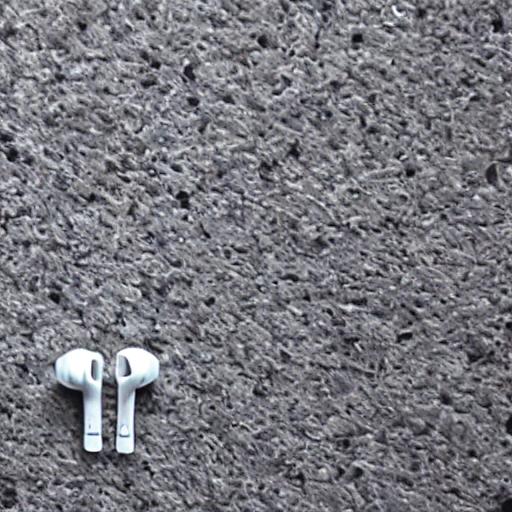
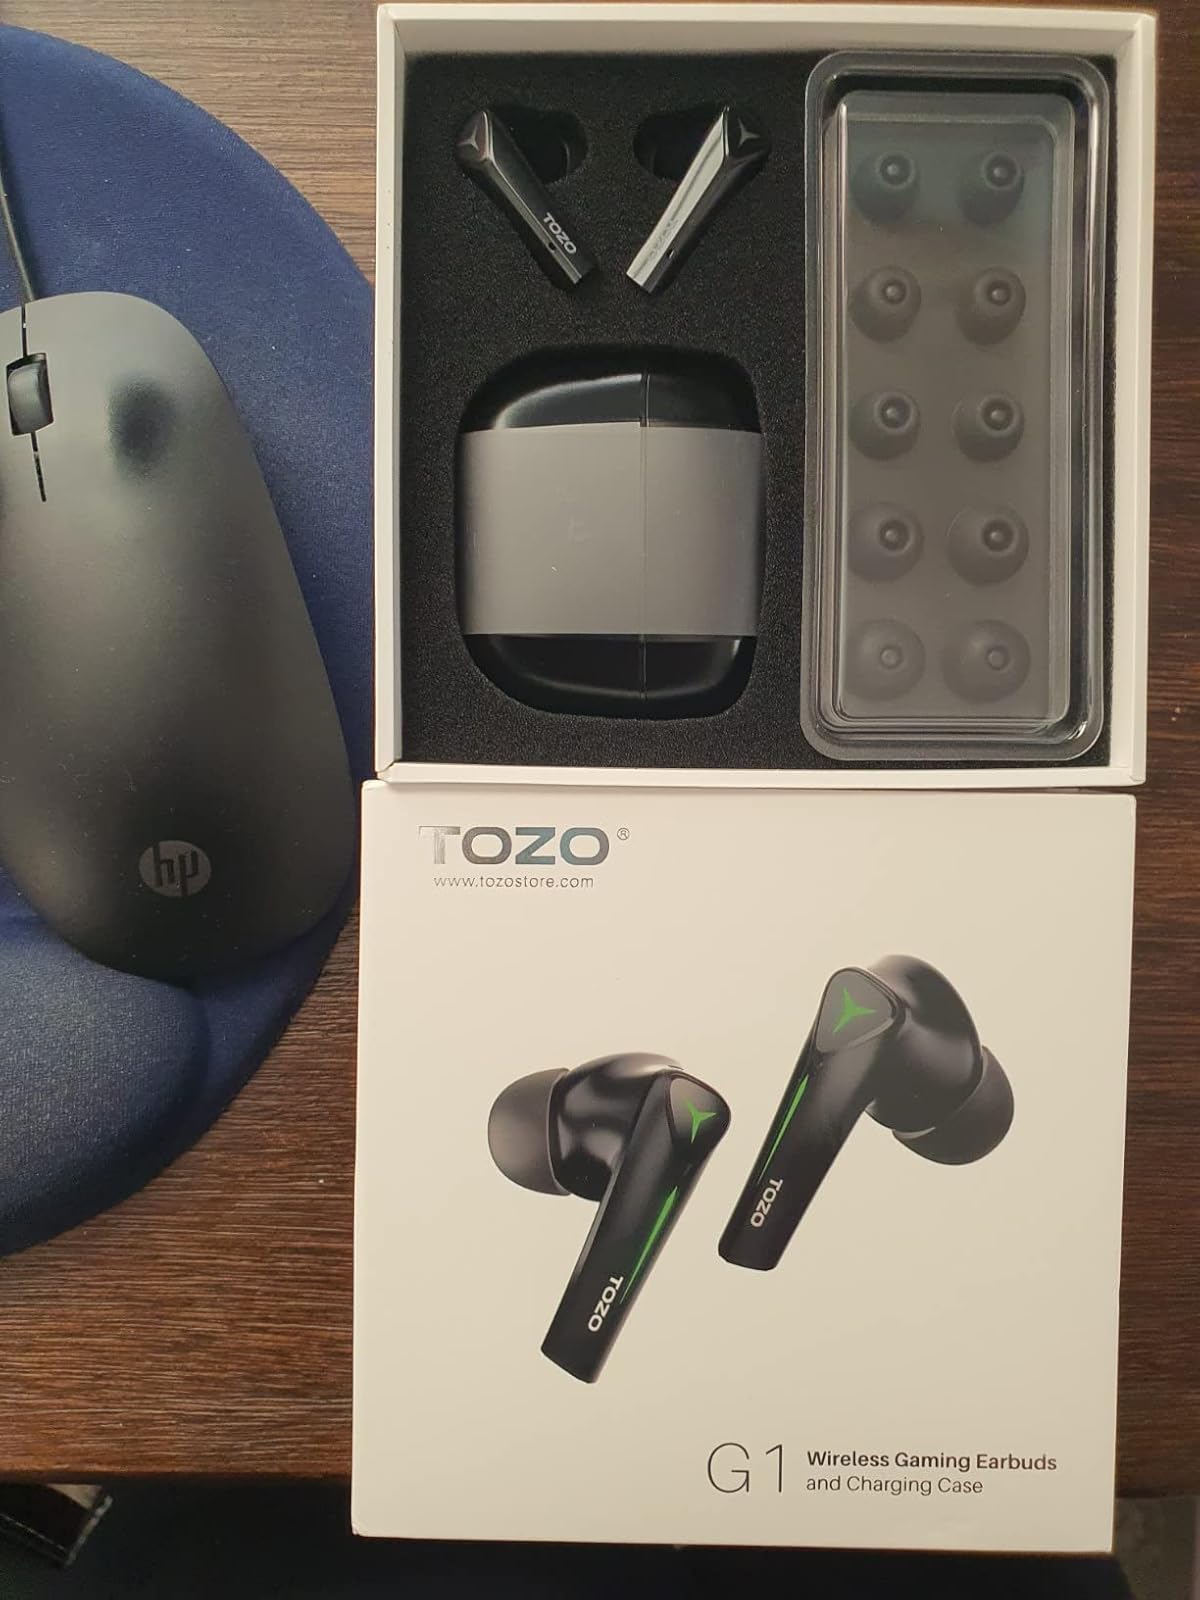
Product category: earbuds
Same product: no